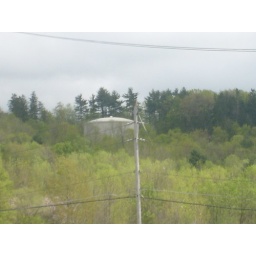
A water tower in the hills